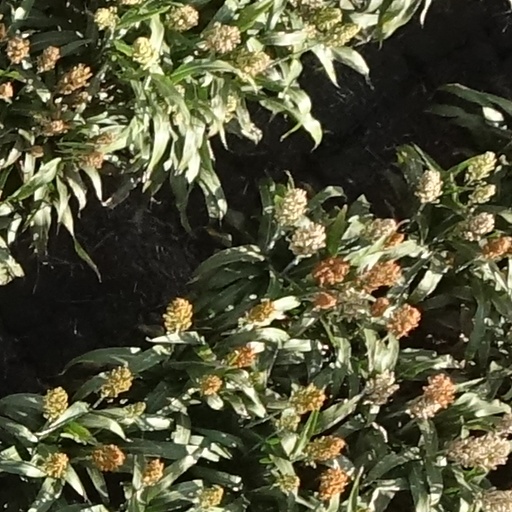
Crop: sorghum